Catholic clergy involvement with the Ustaše

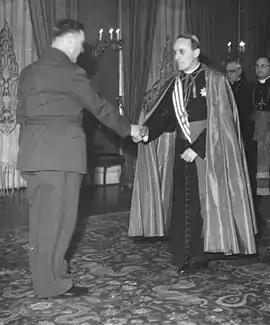
Archbishop Aloysius Stepinac of Zagreb meeting with the Ustaše leader Ante Pavelić in 1941

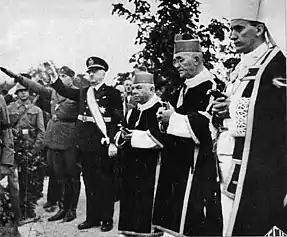
Catholic prelates led by Aloysius Stepinac at the funeral of Marko Došen, one of the senior Ustaše leaders, in September 1944

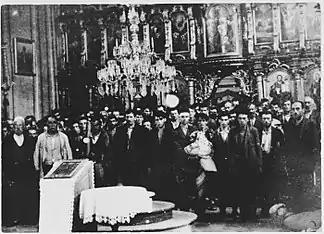
Serb civilians forced to convert to Catholicism by the Ustaše in Glina

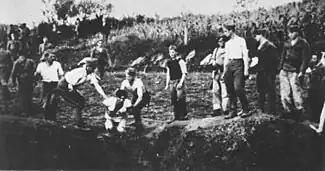
Execution of prisoners at the Jasenovac concentration camp, which was briefly run by a Franciscan military chaplain, Miroslav Filipović, who was stripped of his status by the church but was hanged for his war crimes wearing his clerical garb.

Catholic clergy involvement with the Ustaše covers the role of the Croatian Catholic Church in the Independent State of Croatia (NDH), a Nazi puppet state created on the territory of Axis-occupied Yugoslavia in 1941.